Randolph Street Market

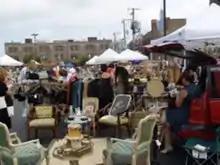
Randolph Street Market

The Randolph Street Market Festival is a hybrid indoor-outdoor market held outdoors the last weekend of each month, May through October, and indoors the third weekend of October, November and December.